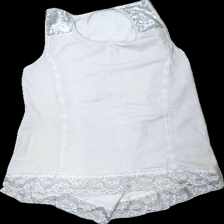
View: front
Type: Top
Category: Ladies
Brand: Missing
Colors: White
Material: 100% cotton
Cut: Regular, C-collar, Oversize
Season: All
Stains: Minor
Damage: stained
Damage location: top left
Damage 2: stained
Damage 2 location: top right
Damage 3: stained
Damage 3 location: top center
Price range: <50
Recommended usage: Export
Comment: dirty, washed out